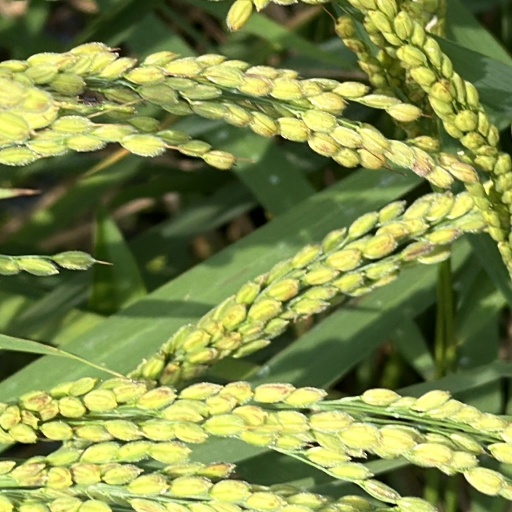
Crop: rice